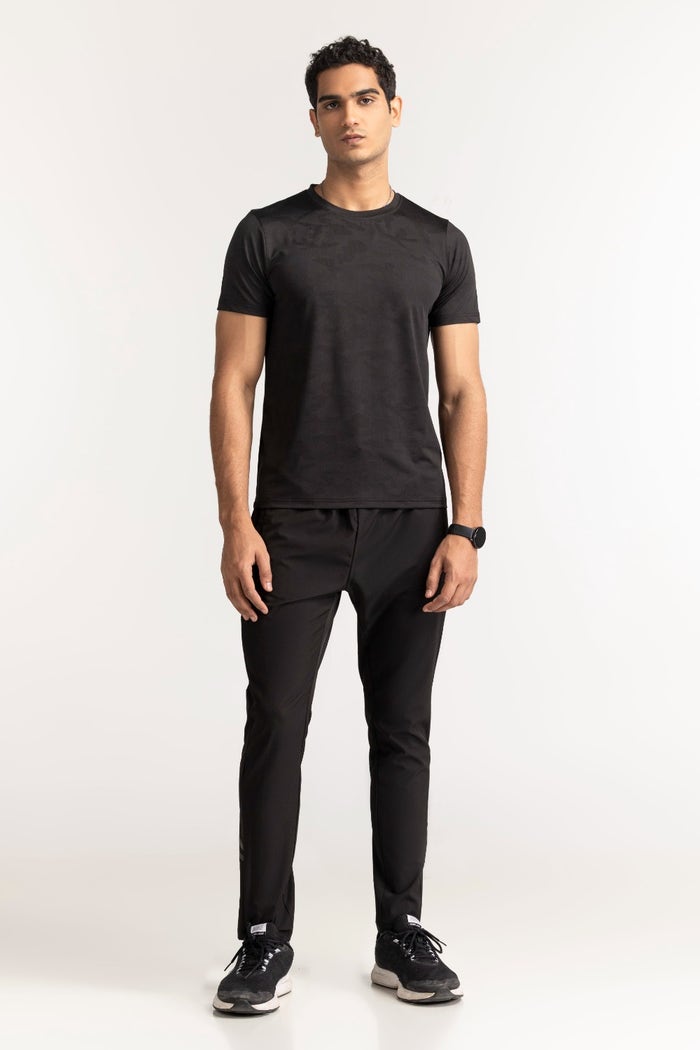
black heather slim fit joggers pants